Fürfeld

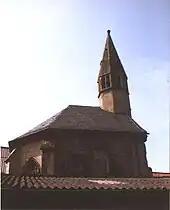
Hof Iben – Gothic quire of the former castle chapel

Fürfeld belongs to the "Bingen Winegrowing Area" within the Rhenish Hesse wine region. In business in the village are 15 winegrowing operations, and the area of vineyard planted is 57 ha. Some 64% of the wine grown here (as at 2007) is white wine varieties. In 1979, there were still 48 winegrowing operations, and the vineyard area, at 66 ha, was slightly more than what it is now.